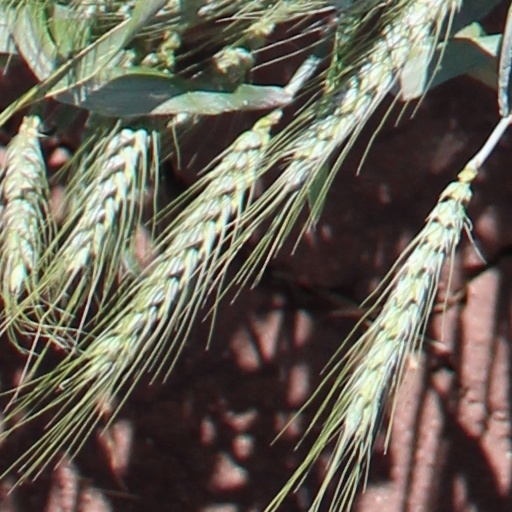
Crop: wheat